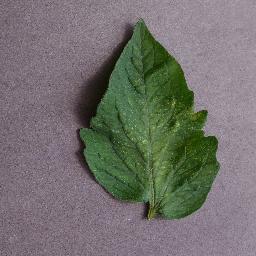
Label: Tomato___Spider_mites Two-spotted_spider_mite